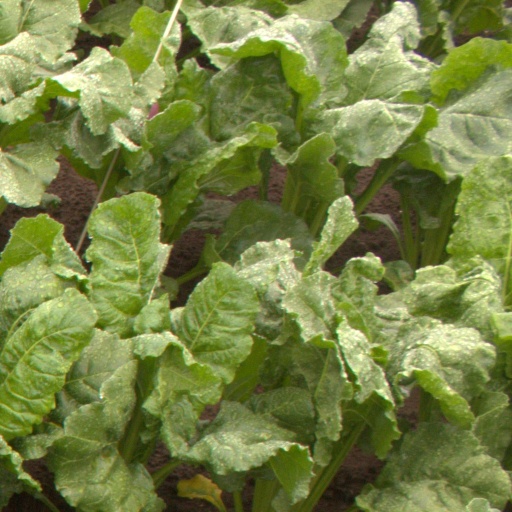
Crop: sugar beet